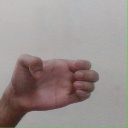
अक्षर: ख